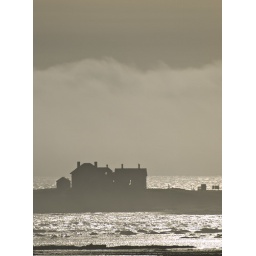
The remains of the Ano Nuevo lighthouse on an island outside the bay. The elephant seals have taken it over now.